AIG bonus payments controversy

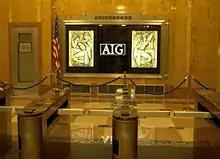
The lobby of AIG's headquarters in the American International Building.

The AIG bonus payments controversy began in March 2009, when it was publicly disclosed that the American International Group (AIG) insurance corporation was going to pay approximately $218 million (~$ in ) in bonus payments to employees of its financial services division.